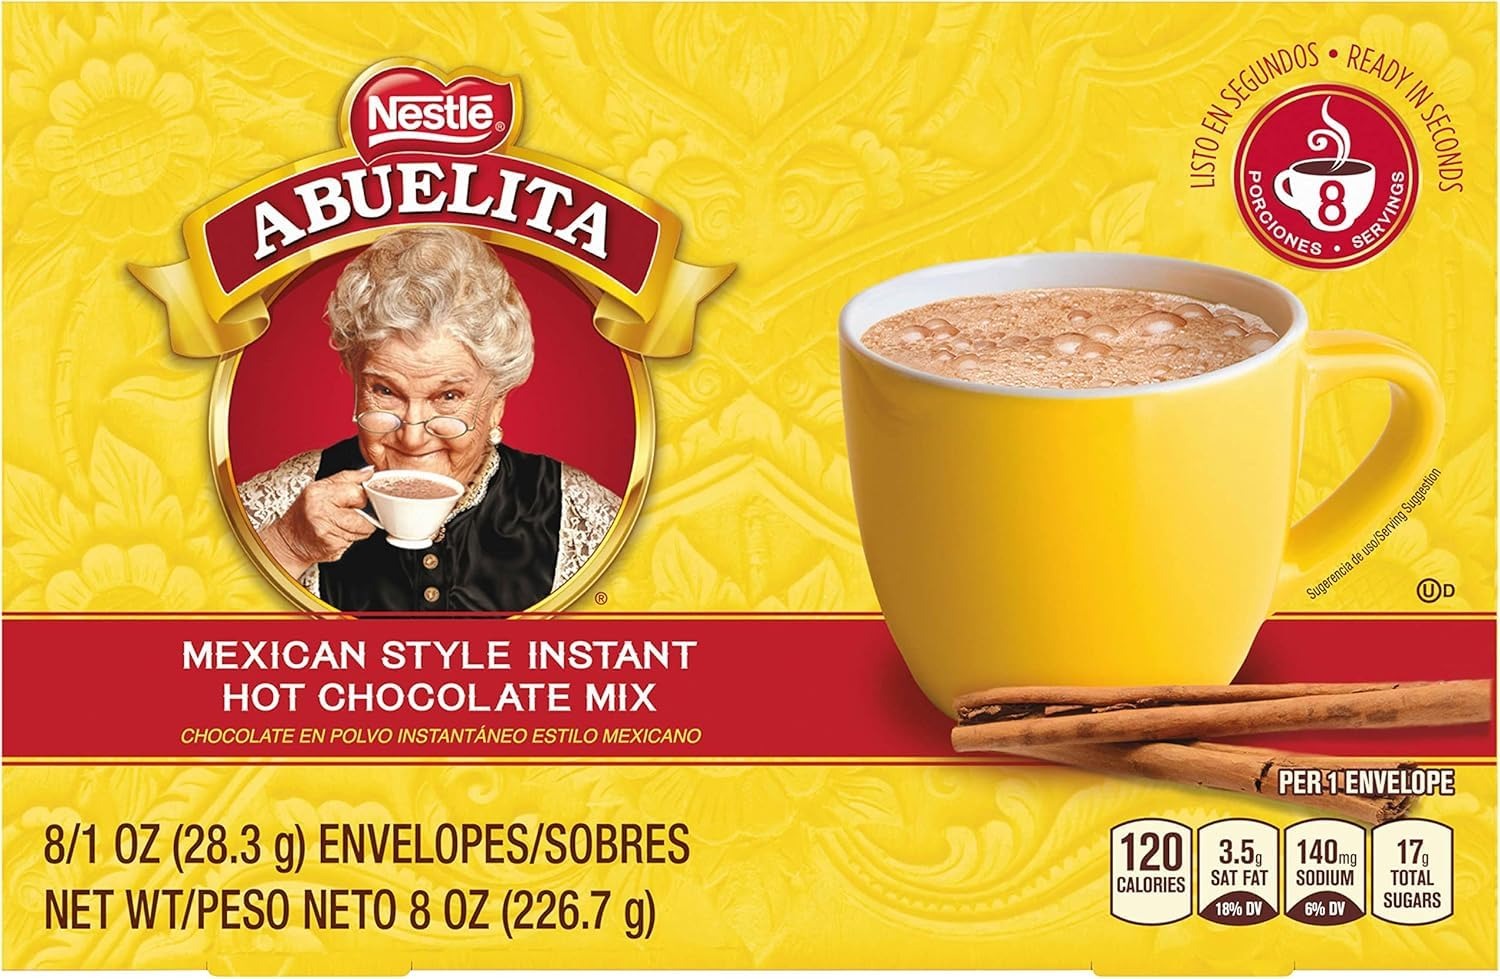
Item Name: Abuelita Instant Mexican Hot Chocolate, 8 Ounce (Pack of 12)
Bullet Point 1: Authentic Mexican hot chocolate
Bullet Point 2: Add to milk to make delicious, frothy hot chocolate
Bullet Point 3: Instant hot chocolate for a treat in a hurry
Bullet Point 4: Great for treat on a cold day
Bullet Point 5: Product of Mexico
Value: 96.0
Unit: oz

Price: 2.99